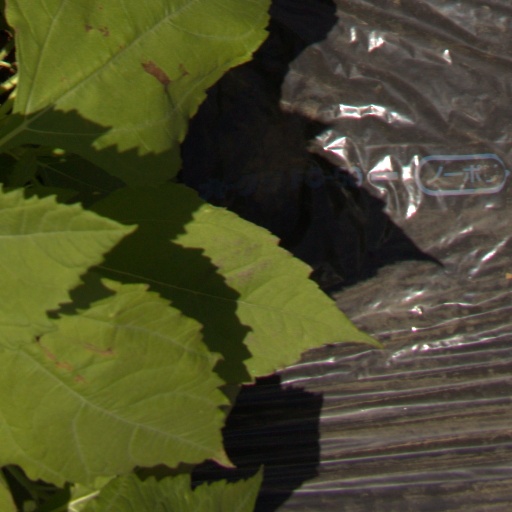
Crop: Jerusalem artichoke